Ahmed Dawood

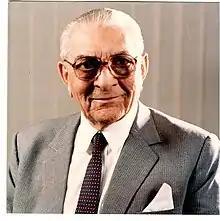
Ahmed Dawood

Ahmed Dawood (15 March 1905 – 2 January 2002) was a Pakistani industrialist and philanthropist. Dawood founded several companies and The Dawood Foundation (TDF), which established the Dawood College of Engineering and Technology (renamed Dawood University of Engineering & Technology after being granted the status of a university in 2013).